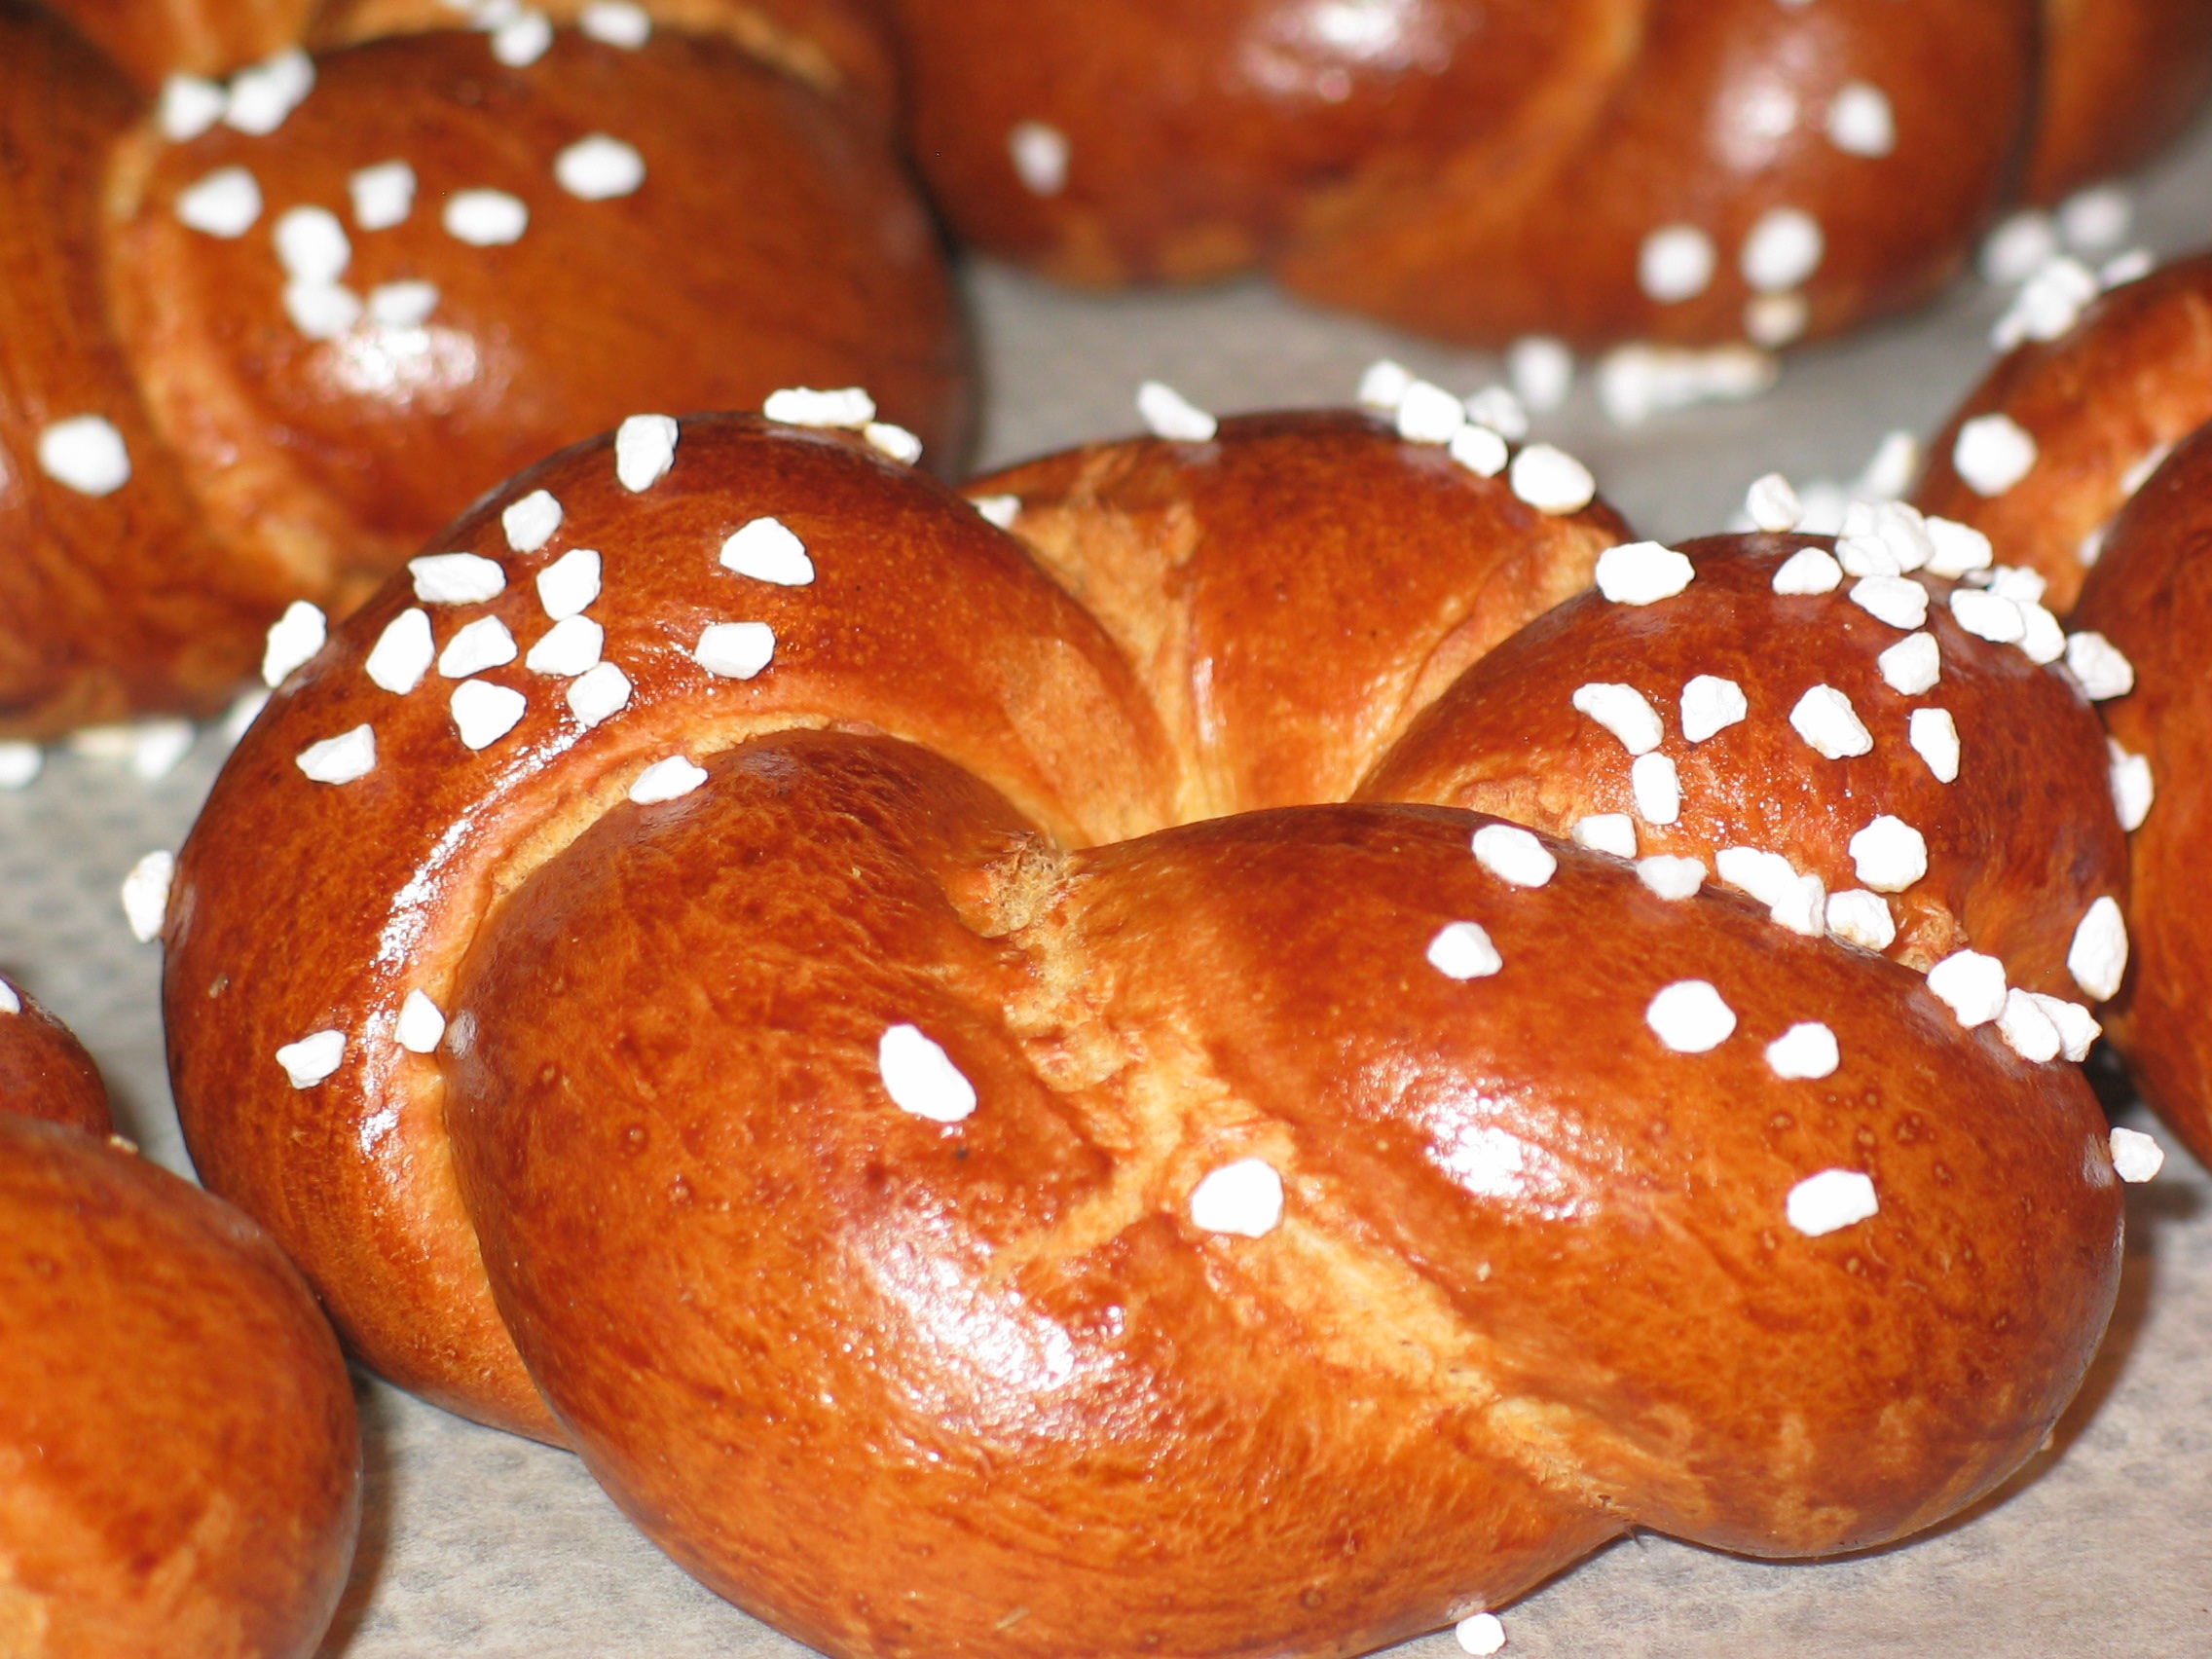
meal, food, salt, breakfast, baking, snack, dessert, eat, cuisine, delicious, bread, buffet, sea salt, specialty, bake, nutrition, baker, roll, tradition, frisch, enjoy, substantial, benefit from, pretzels, flour, baked goods, challah, bavarian, bavarian snack, laugenbr tchen, brioche, p czki, tsoureki